The Last Run

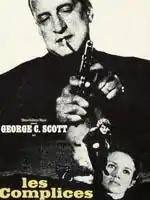
Theatrical release poster

The Last Run is a 1971 American action film shot in Portugal, Málaga and elsewhere in Spain directed by Richard Fleischer, starring George C. Scott, Tony Musante, Trish Van Devere, and Colleen Dewhurst.